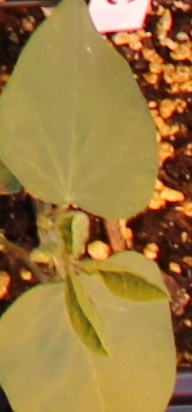
Label: Soybean